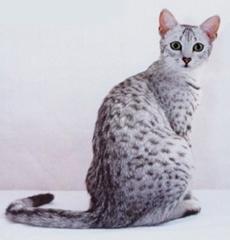
Egyptian Mau